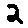
Label: 2